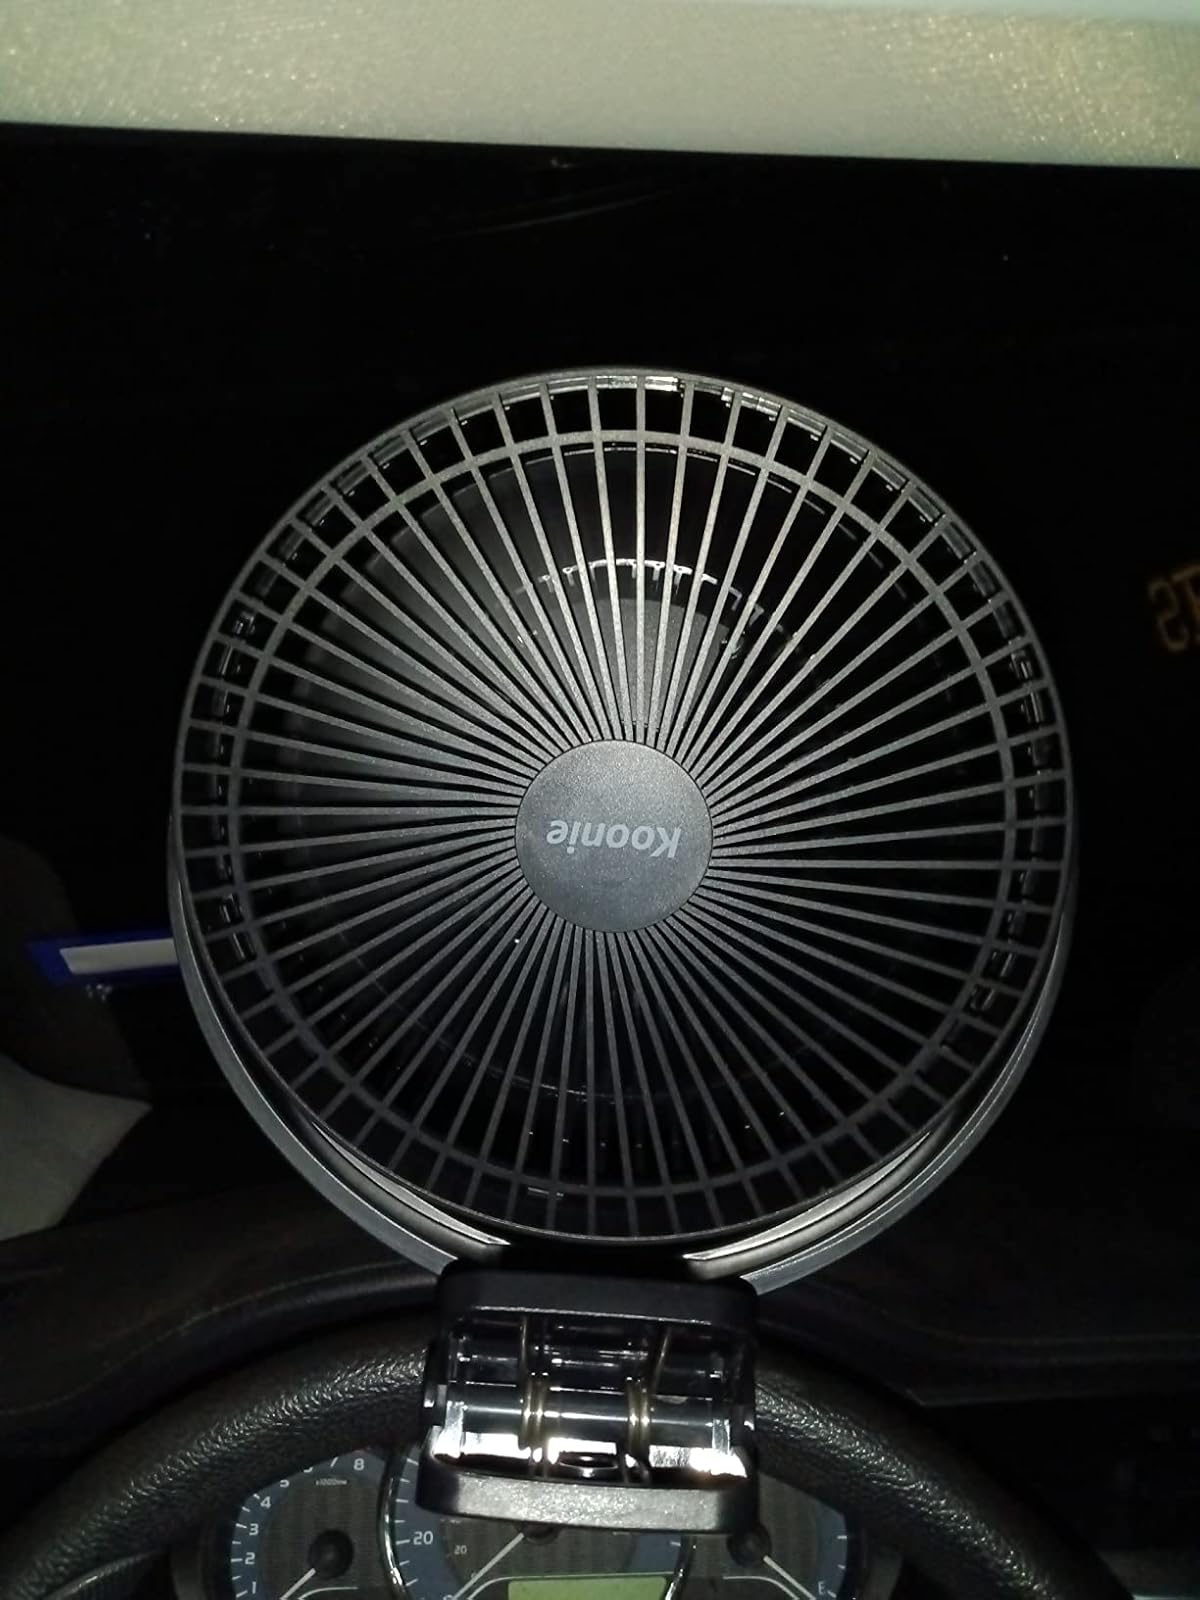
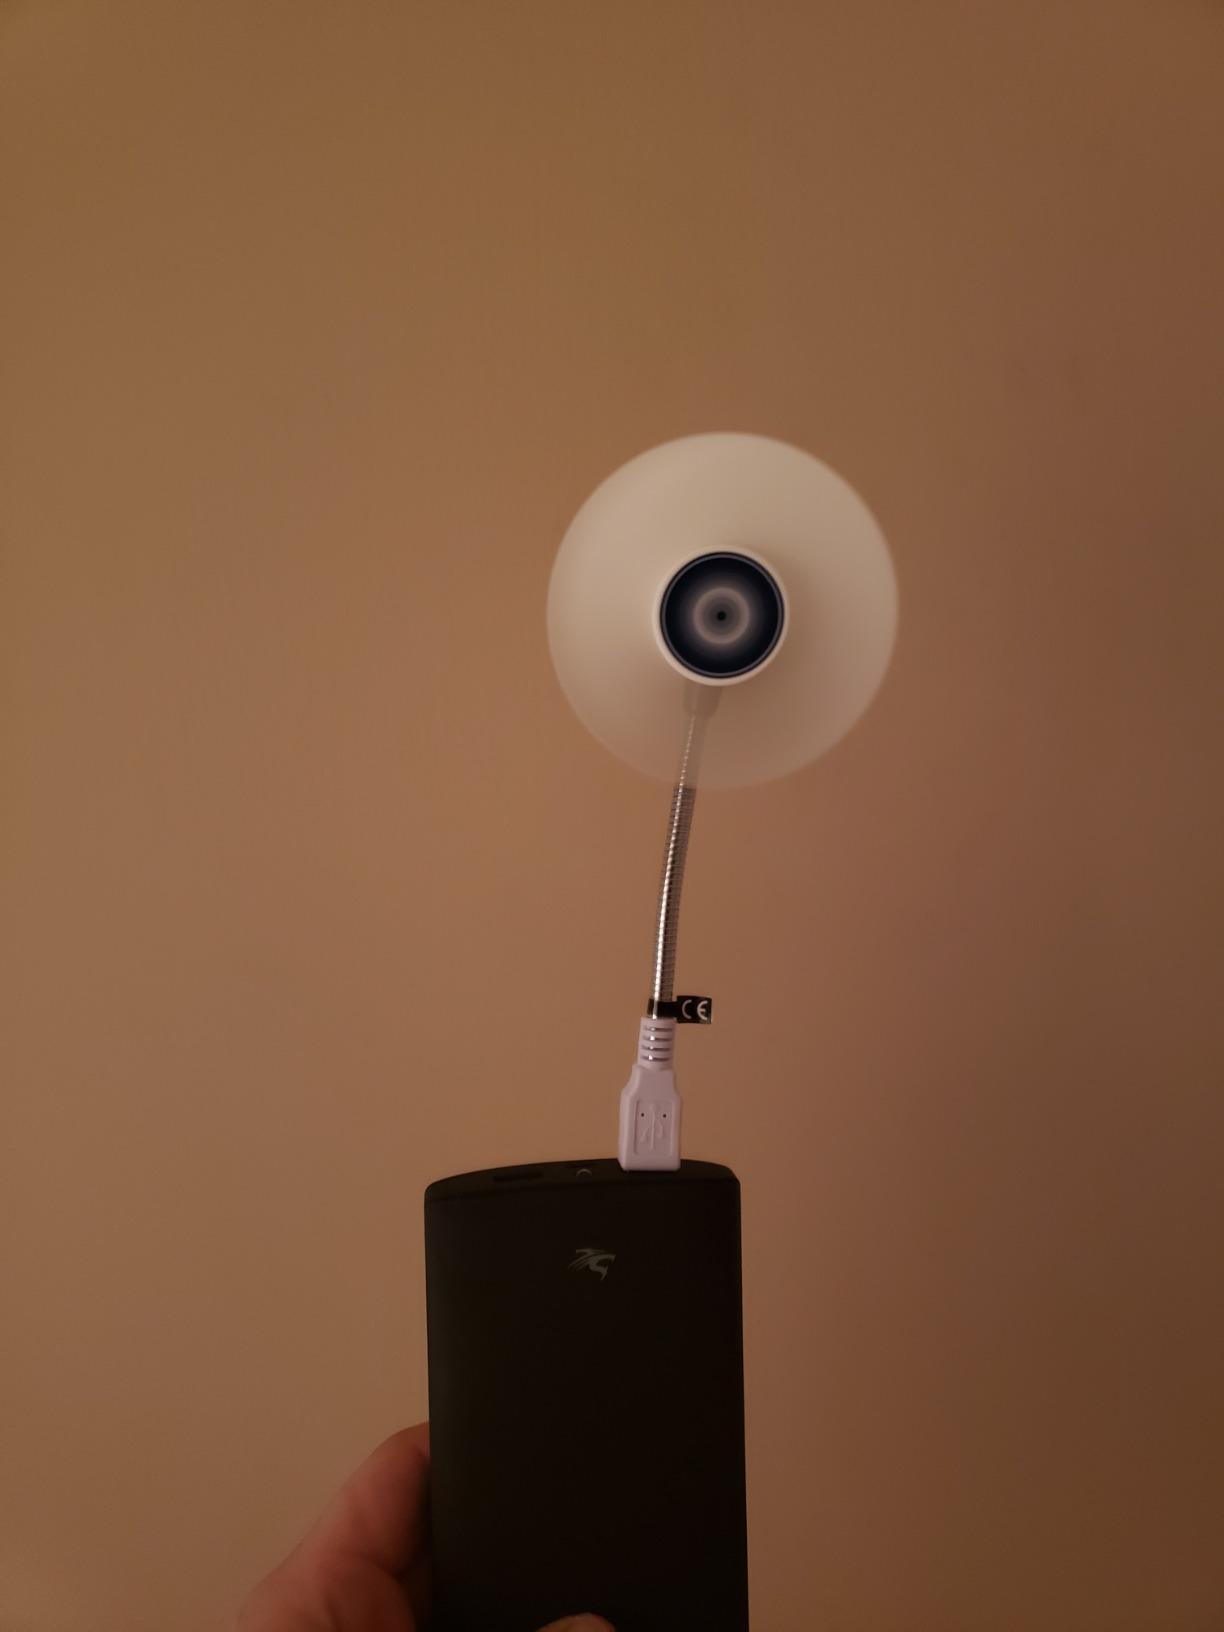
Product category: fan
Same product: no